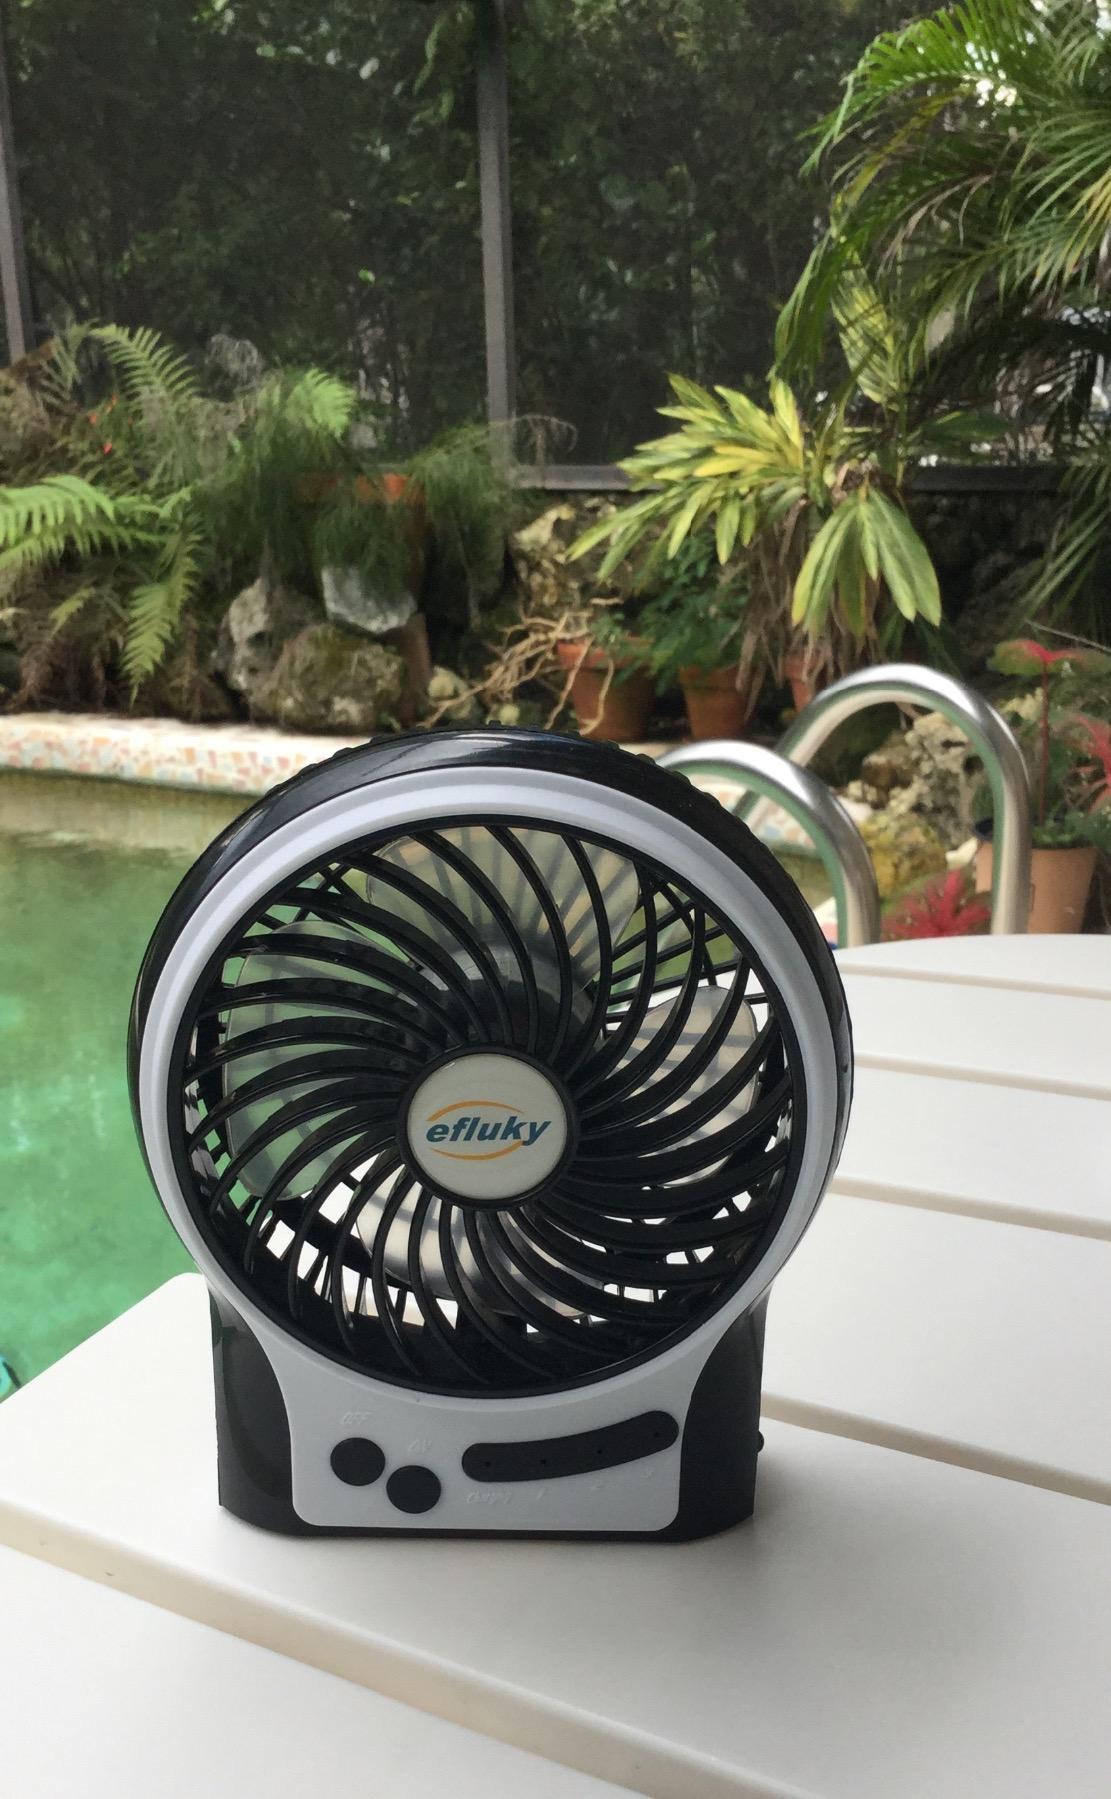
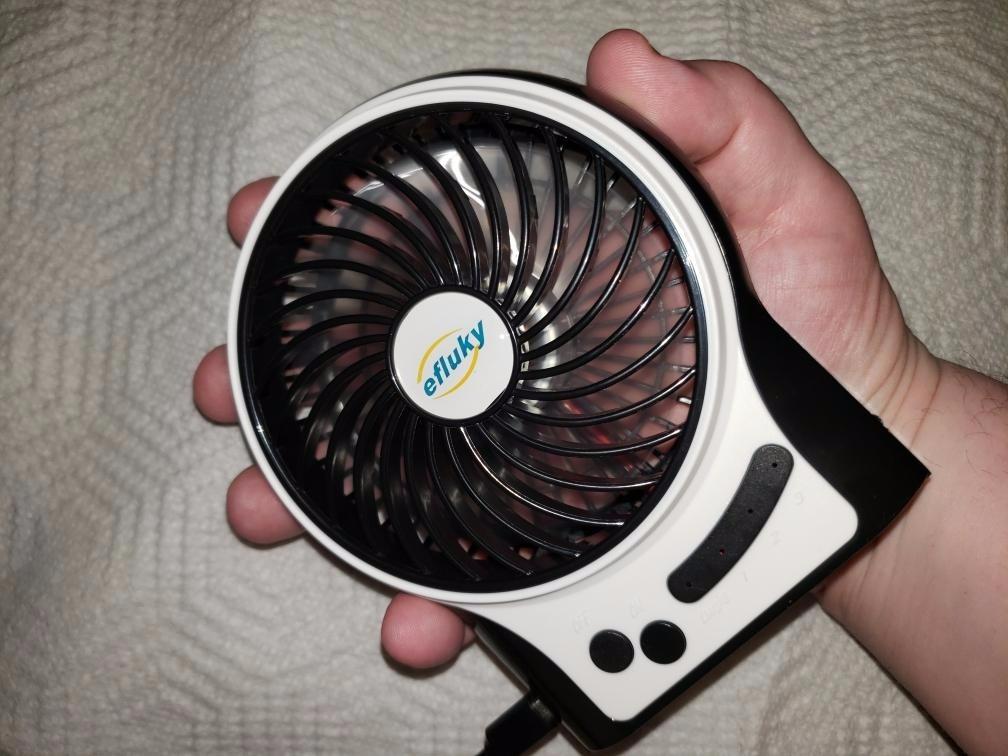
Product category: fan
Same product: yes